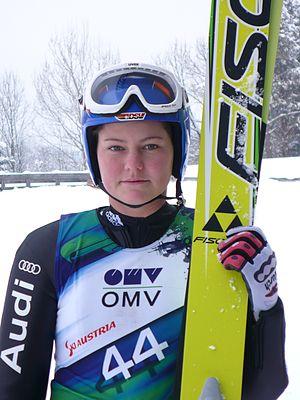
Carina Vogt, à la Coupe continentale féminine de saut à ski à Villach le 12 février 2010.